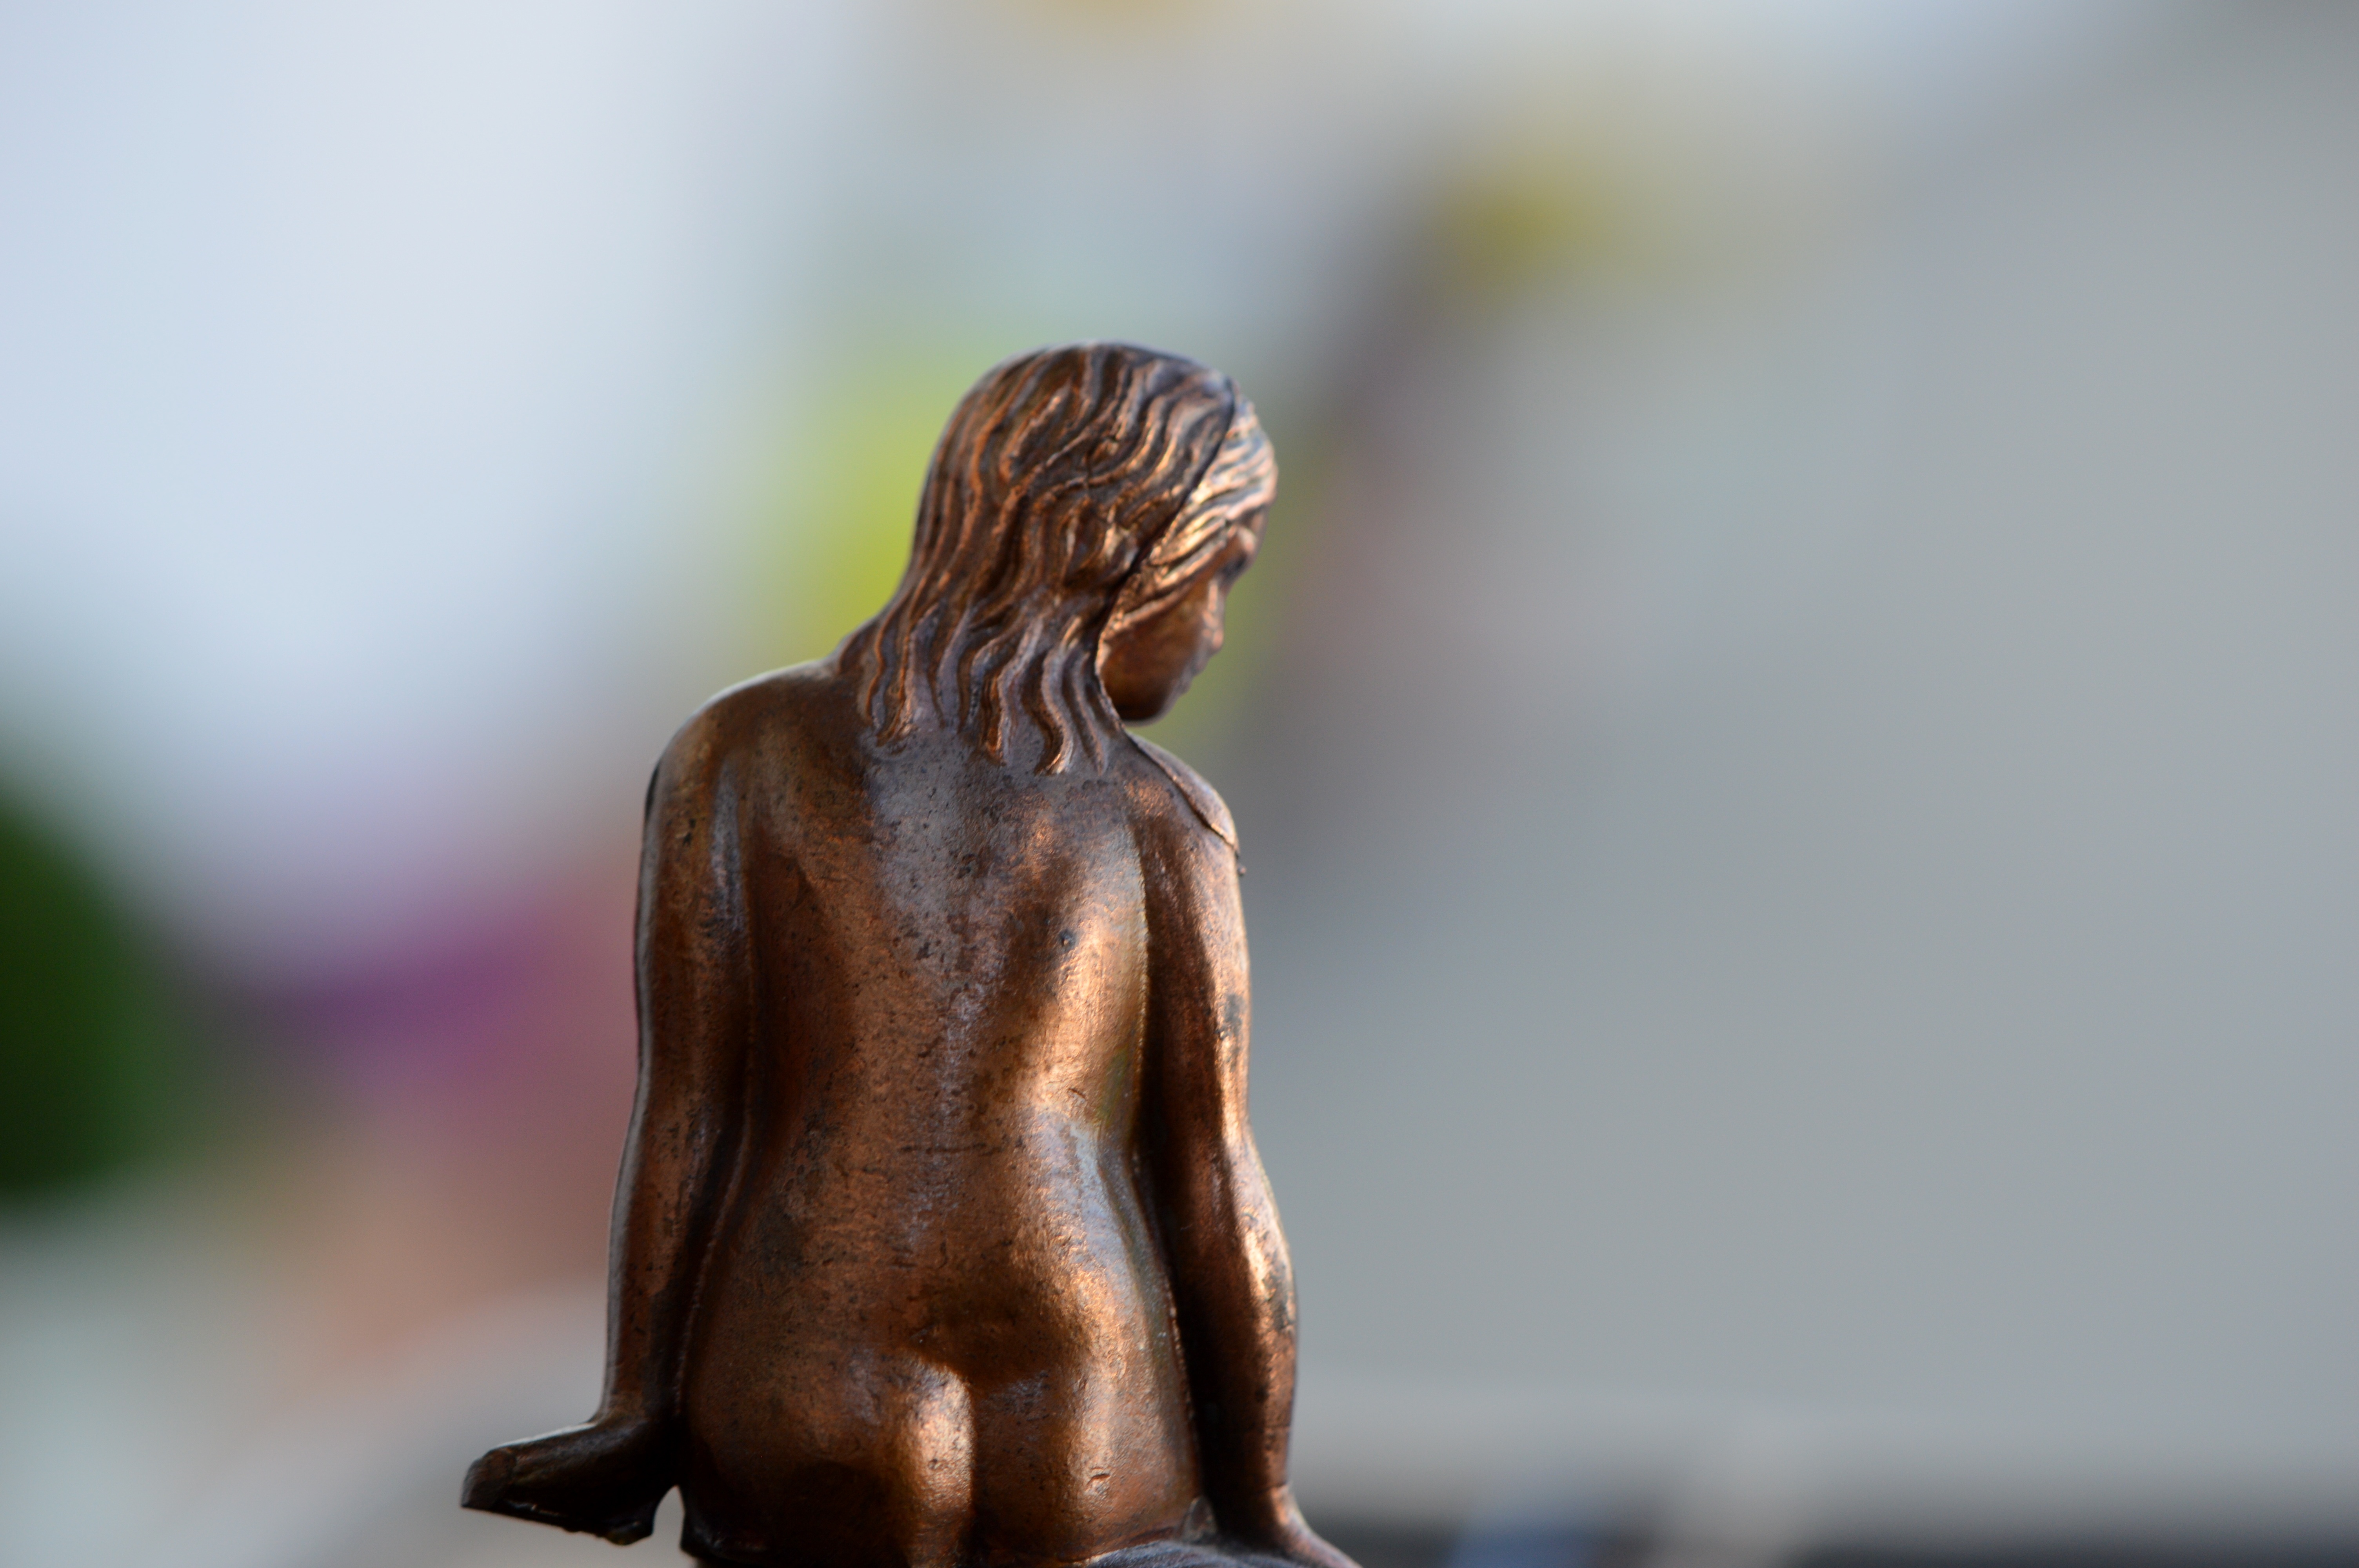
woman, photography, monument, statue, close up, sculpture, art, figure, temple, carving, macro photography